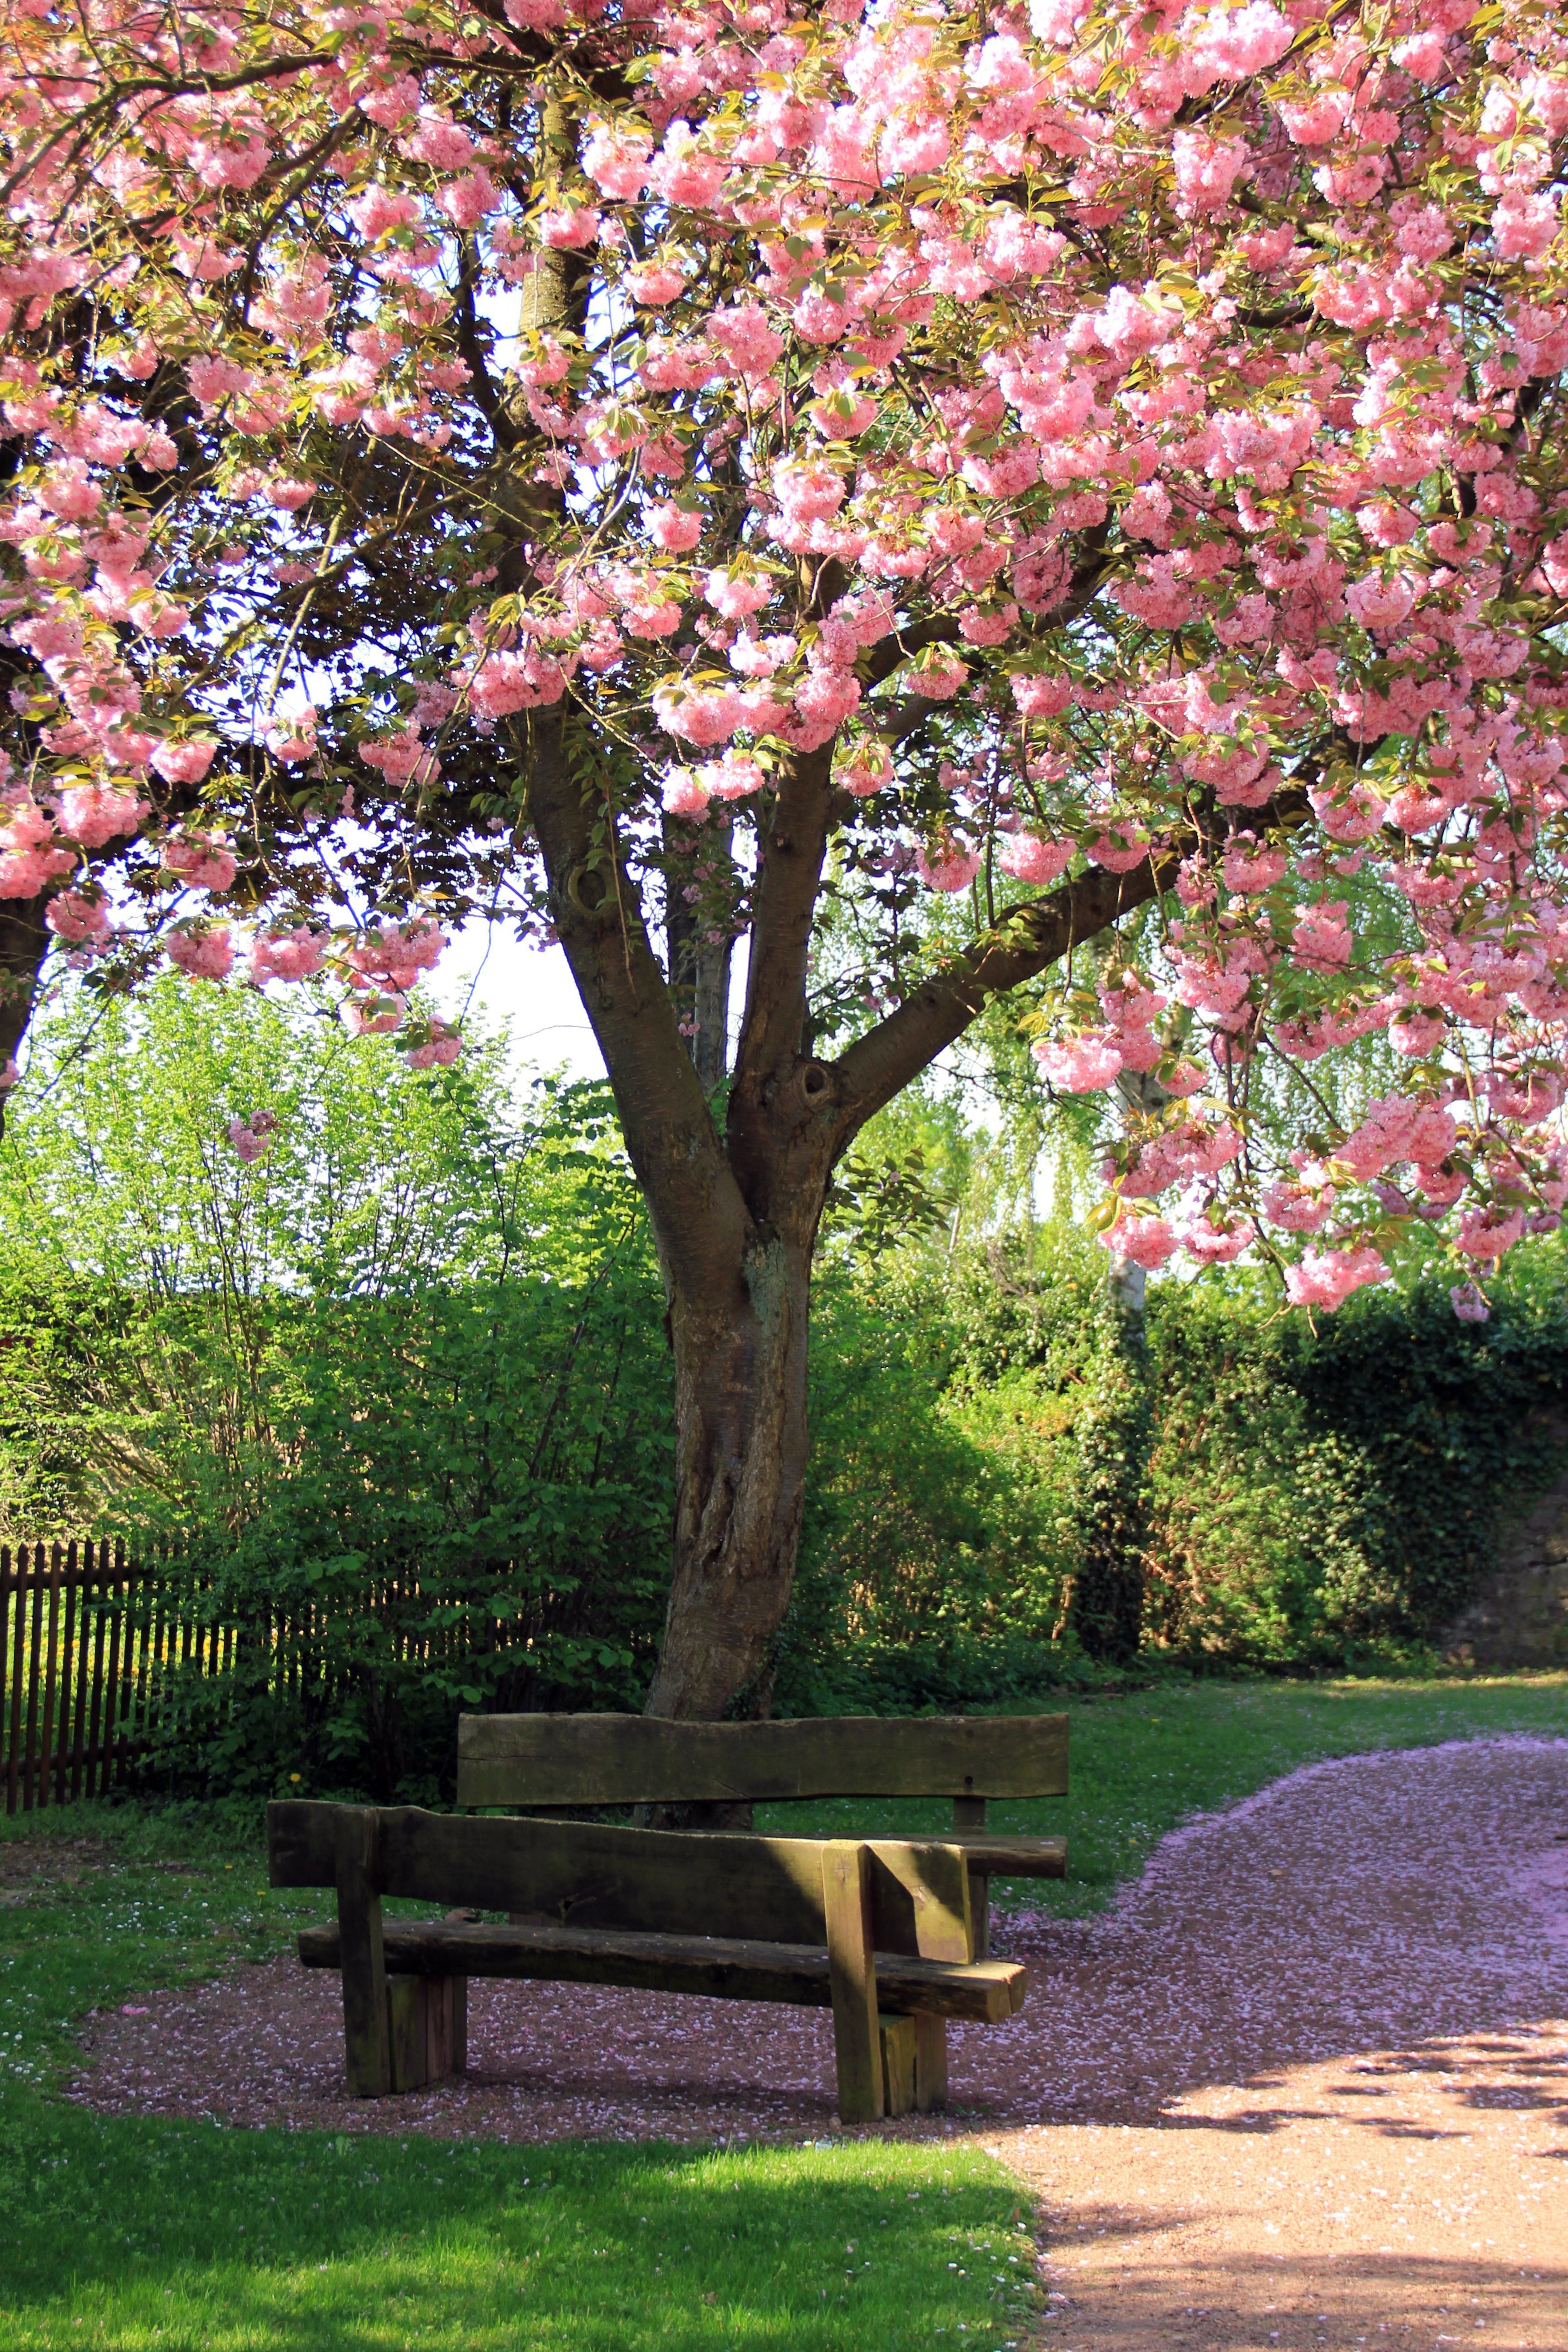
tree, nature, blossom, plant, leaf, flower, bloom, spring, space, autumn, botany, garden, pink, season, bank, shrub, woody plant